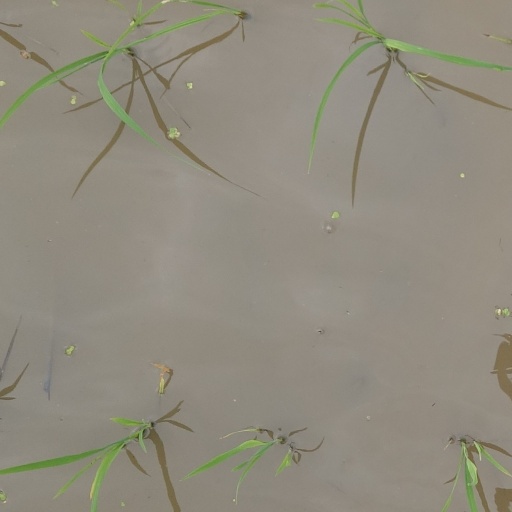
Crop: rice